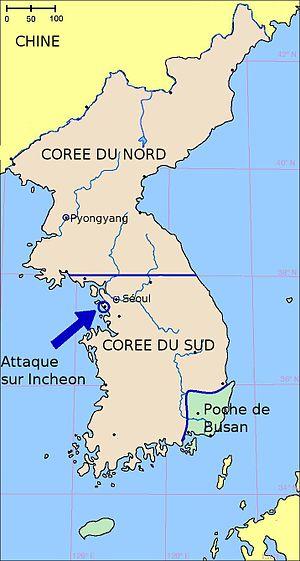
Situation militaire en Corée fin septembre 1950. Les troupes de l'ONU et de la Corée du Sud ne tiennent plus que la poche de Busan, avant de contre-attaquer au nord, sur Incheon.
Le périmètre de Pusan ou périmètre de Busan était une zone dans le sud-est de la Corée qui était tenue par les troupes américaines et sud-coréennes au moment de l'avance extrême des troupes nord-coréennes, à l'été et à l'automne 1950, durant la guerre de Corée.
La guerre de Corée oppose, du 25 juin 1950 au 27 juillet 1953, la République de Corée, soutenue par les Nations unies, à la République populaire démocratique de Corée, soutenue par la République populaire de Chine et l'Union soviétique. Elle résulte de la partition de la Corée à la suite d'un accord entre les Soviétiques, ayant libéré la Mandchourie et le Nord de la Corée et les Alliés victorieux de la guerre du Pacifique à la fin de la Seconde Guerre mondiale. C'est l'un des premiers conflits importants de la Guerre froide.
La bataille d'Incheon ou opération Chromite, est une bataille décisive pendant la guerre de Corée.